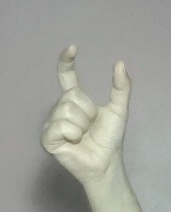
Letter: nun